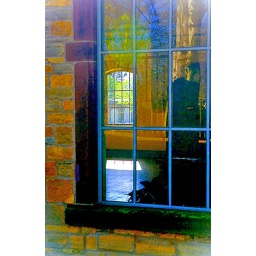
tree in the mirror of a window.jpg